San Francesco, Mirandola

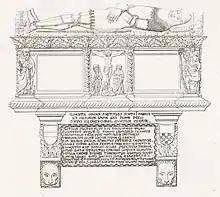
Tomb of Prendiparte Pico (front)

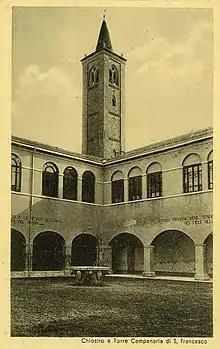
Cloister and bell tower in Fascist times

The most interesting part of the church was the so-called Pantheon of the Pico family, rulers of Mirandola and Concordia, located on the northern wall of the left aisle, consisting of a series of four suspended sarcophagi. From the entrance towards the back of the church: